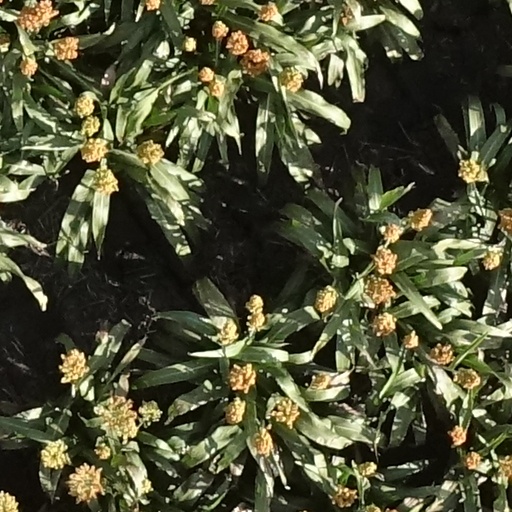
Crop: sorghum